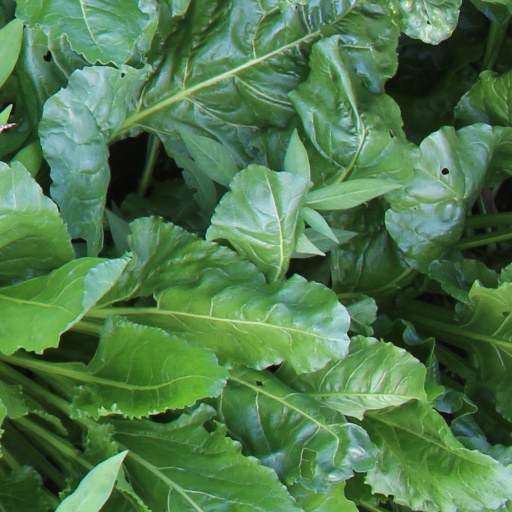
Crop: sugar beet